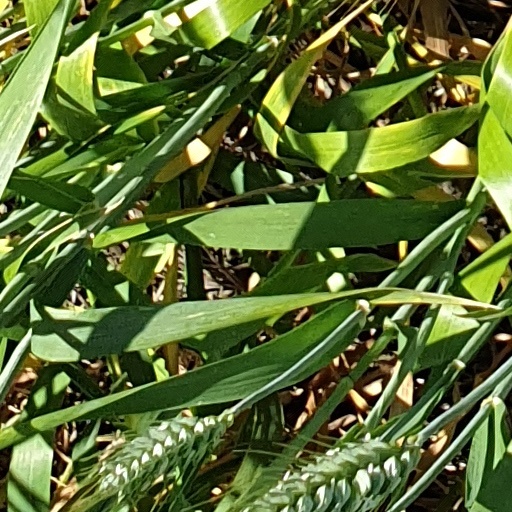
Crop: wheat